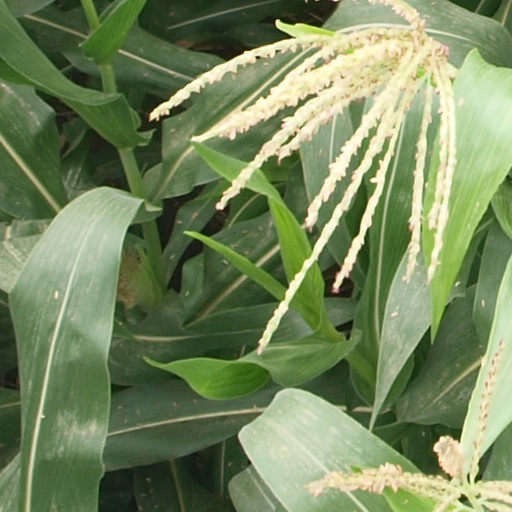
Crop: maize; corn